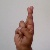
The image shows a hand gesture representing the letter 'R' in Indian Sign Language.